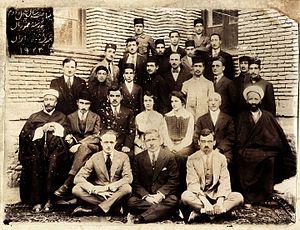
L'éducation en Iran est une discipline très ancienne, puisqu'elle était déjà pratiquée sous les Achéménides. Un système d'éducation nationale moderne a émergé en Iran dans les années 1920 et 1930, sous l'influence de la dynastie Pahlavi. À cette période, les établissements religieux, qui étaient majoritaires auparavant, ont vu leur nombre diminuer au profit des écoles gouvernementales à tous les niveaux. L'éducation de masse s'est répandue en Iran à partir ce moment, tout en se poursuivant sous la République islamique. En 2004, l'Iran compte plus de 2,2 millions d'étudiants à l'université dont plus de la moitié sont des femmes. Le taux d'alphabétisation en 2011 est de 91,0%.